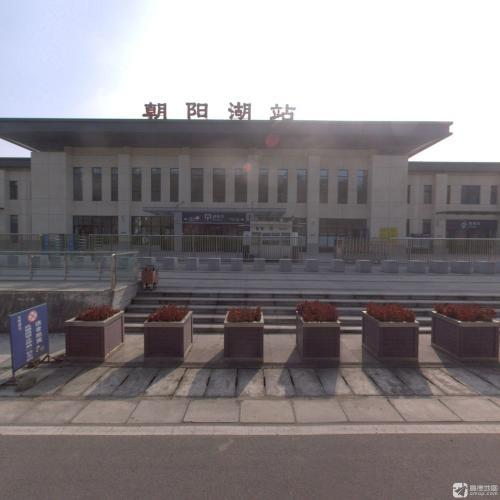
地标名称：朝阳湖站
所在城市：成都市·蒲江县